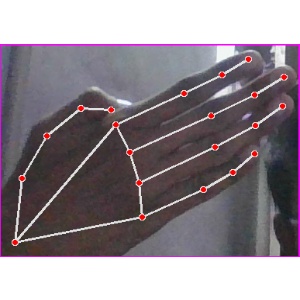
अक्षर: घ